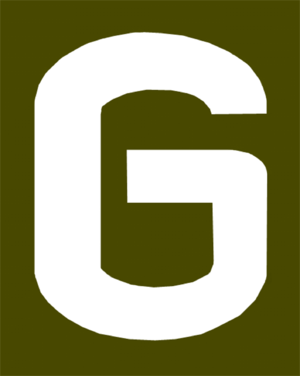
La 2. Panzerarmee ou 2ᵉ Panzerarmee était une armée blindée, fortement équipée de chars, en activité durant la Seconde Guerre mondiale sur le théâtre européen.